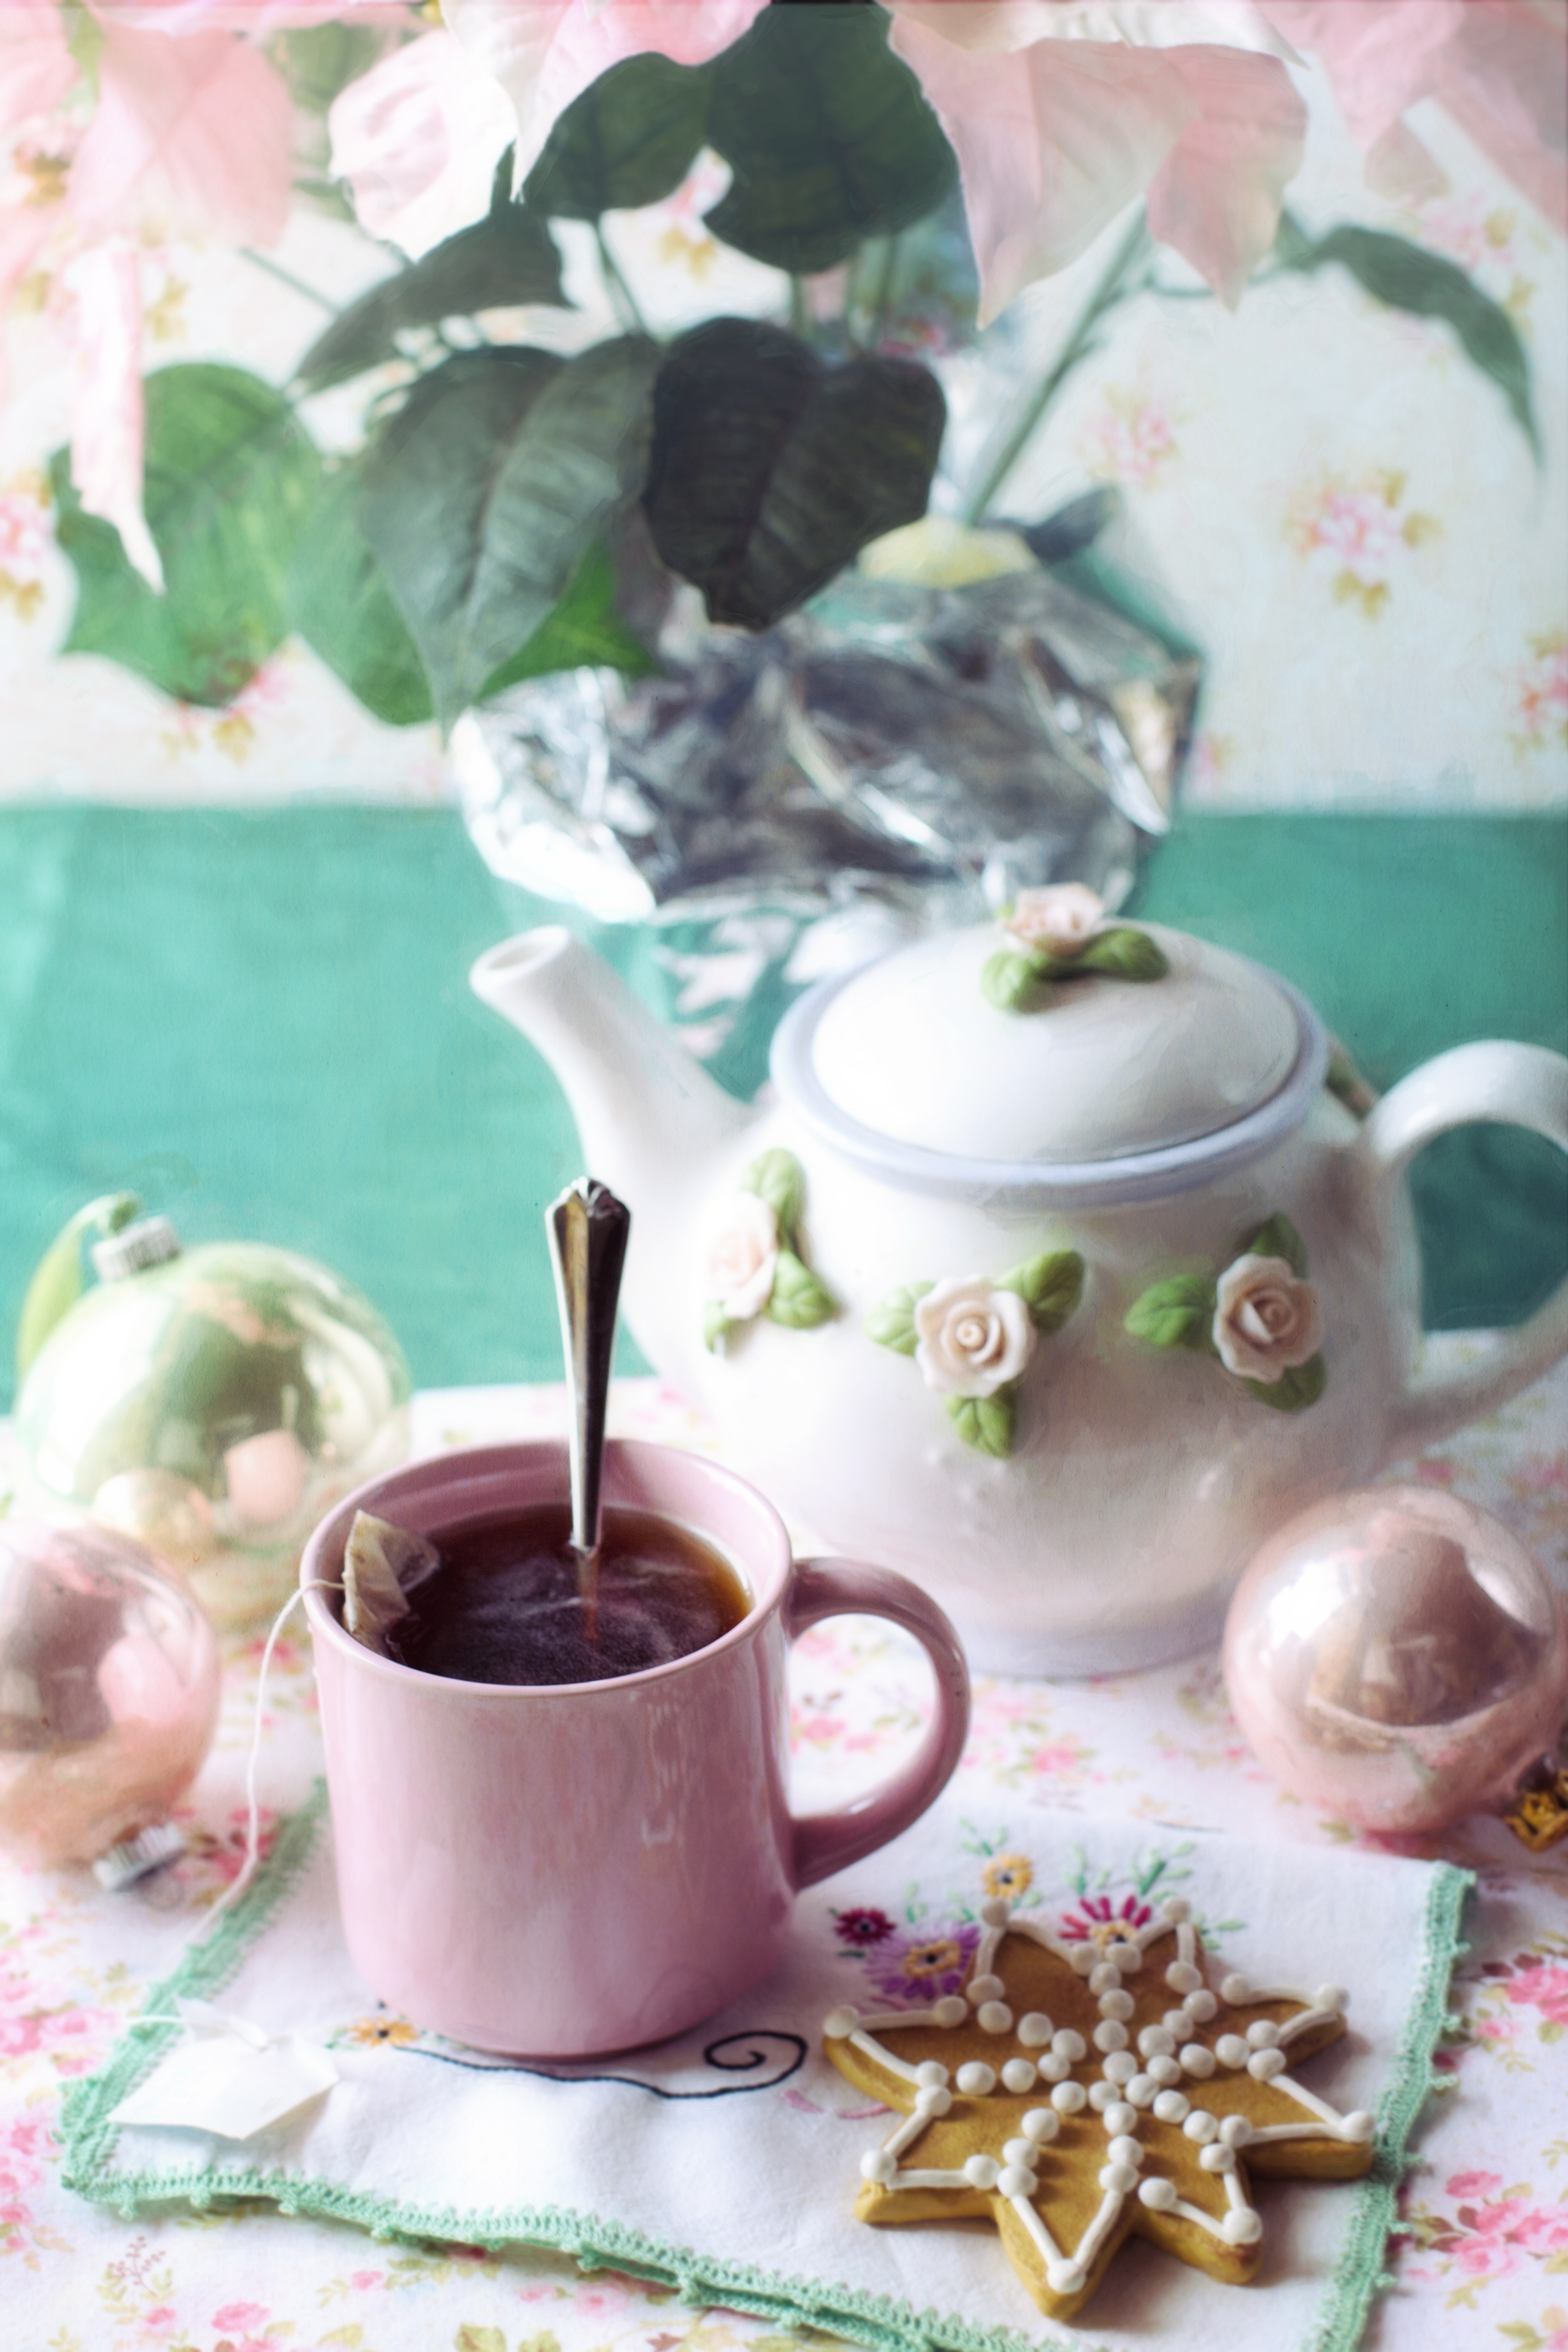
cafe, vintage, tea, flower, teapot, cup, food, produce, drink, breakfast, christmas, mug, dessert, hot, party, december, tea time